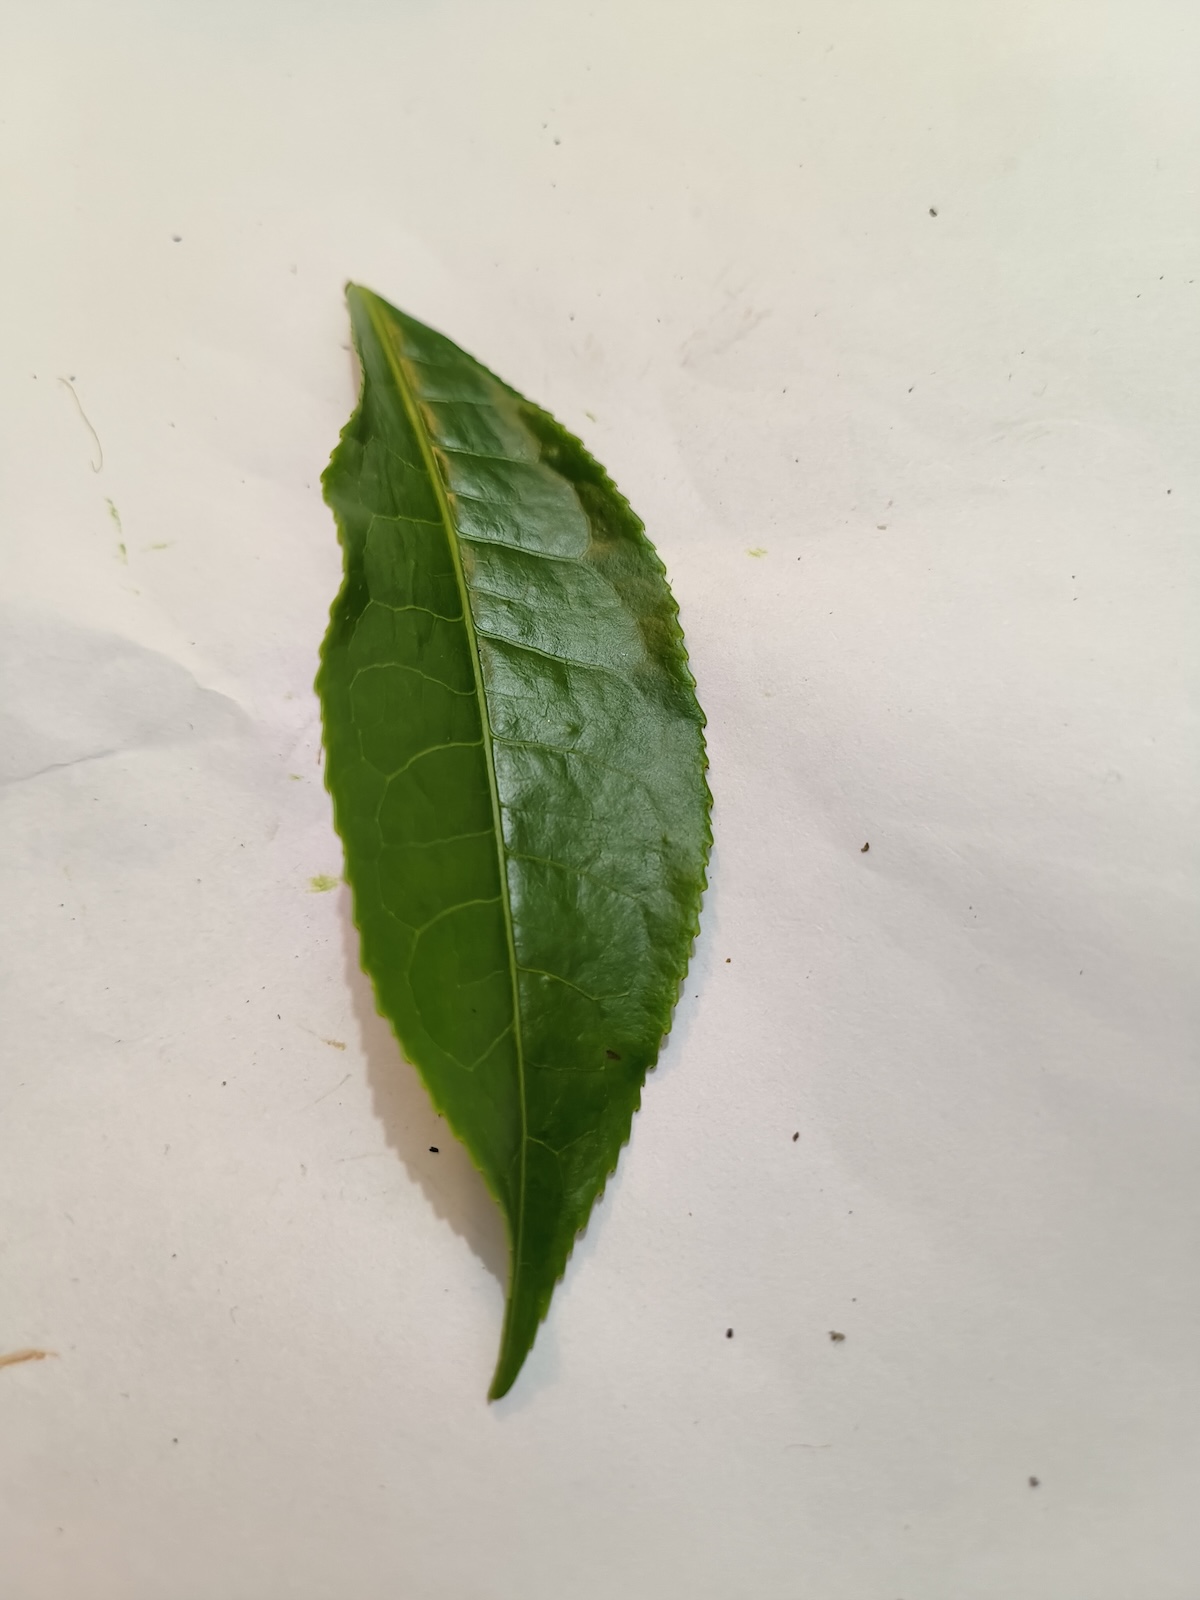
Label: Healthy leaf